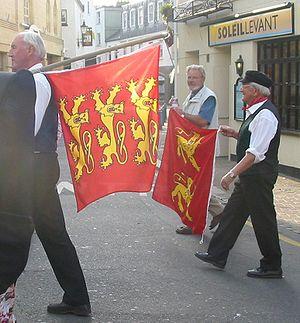
Jersey est la plus grande des îles Anglo-Normandes, dont la capitale est Saint-Hélier. Sa superficie est de 118,2 km² et elle est peuplée de 106 500 habitants en 2011. Elle appartient au bailliage de Jersey.